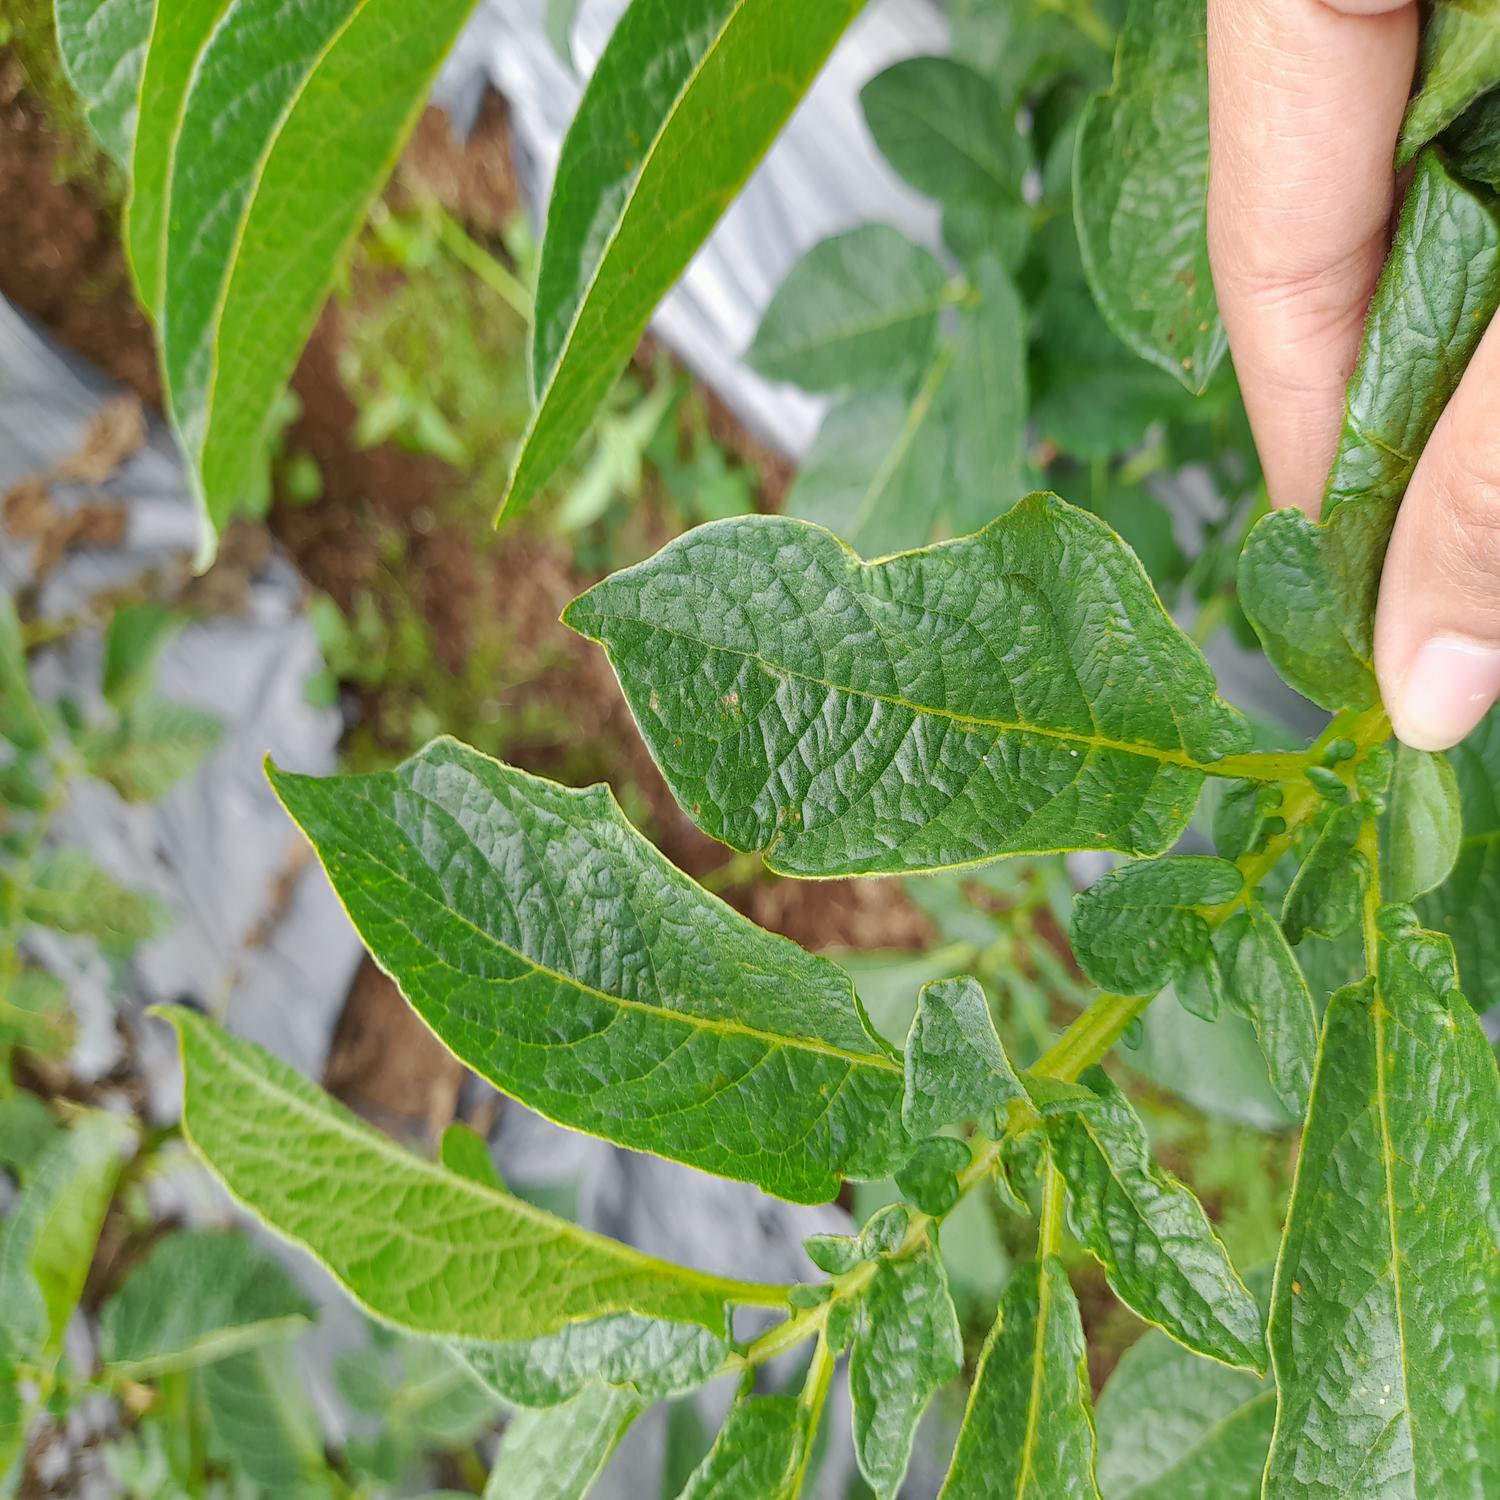
Etiqueta: Virus